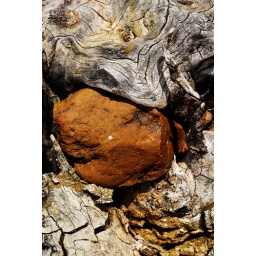
Iron bearing rock buried in a tree and rusting gently.